Vayeshev

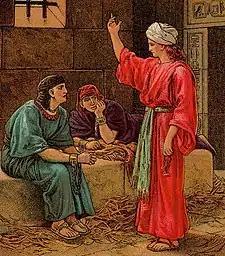
Joseph Faithful in Prison (illustration from a Bible card published 1907 by the Providence Lithograph Company)

Rabbi Johanan said that he would sit at the gate of the bathhouse ("mikvah"), and when Jewish women came out, they would look at him and have children as handsome as he was. The Rabbis asked him whether he was not afraid of the evil eye for being so boastful. He replied that the evil eye has no power over the descendants of Joseph, citing the words of Genesis 49:22, "Joseph is a fruitful vine, a fruitful vine above the eye ["alei ayin"]." Rabbi Abbahu taught that one should not read "alei ayin" ("by a fountain"), but "olei ayin" ("rising over the eye"). Rabbi Judah (or some say Jose) son of Rabbi Haninah deduced from the words "And let them [the descendants of Joseph] multiply like fishes ["ve-yidgu"] in the midst of the earth" in Genesis 48:16 that just as fish ("dagim") in the sea are covered by water and thus the evil eye has no power over them, so the evil eye has no power over the descendants of Joseph. Alternatively, the evil eye has no power over the descendants of Joseph because the evil eye has no power over the eye that refused to enjoy what did not belong to it—Potiphar's wife—as reported in Genesis 39:7–12.